Answer in natural language. Consider the 3D positions of the objects in the scene and not just the 2D positions in the image. Is the centerpoint of  high-quality precision-crafted baseball bat (highlighted by a blue box) at a higher height than TeddyBear (highlighted by a green box)? Choose between the following options: yes or no
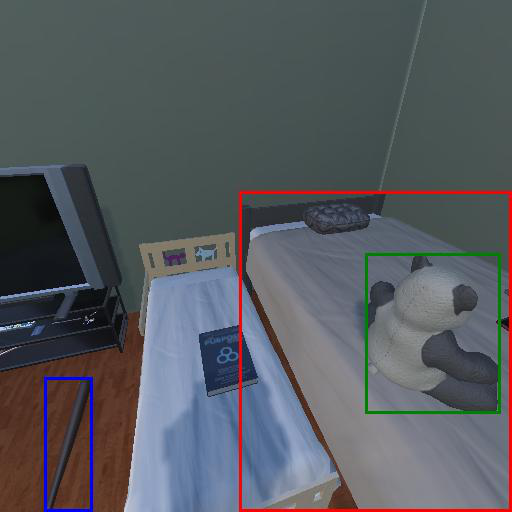
<answer>no</answer>